Piotr Fronczewski

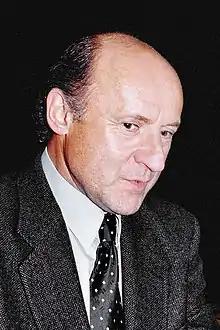

Piotr Fronczewski (born 8 June 1946) is a Polish actor and a cabaret and theatre singer. He is regarded as one of the greatest and most popular actors of his generation.